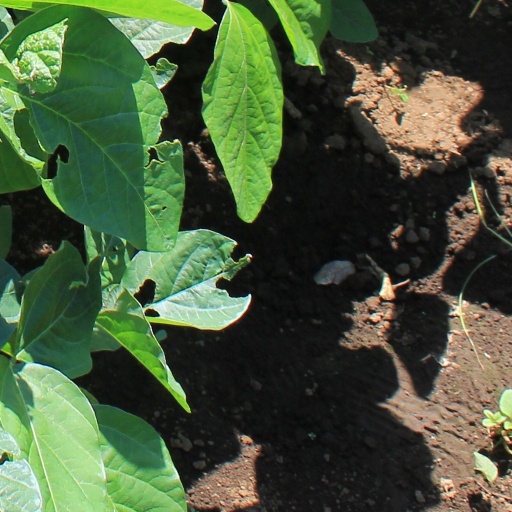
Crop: soybean